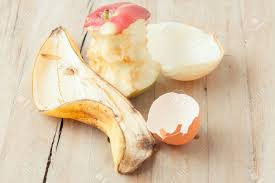
Label: trash